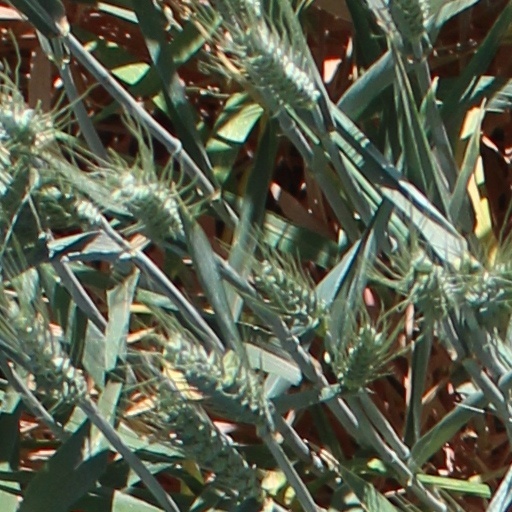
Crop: wheat